East Lyme, Connecticut

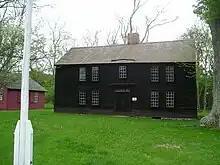
Thomas Lee House

The Thomas Lee House, built , is the oldest house in Connecticut that is still in its primitive state. This building is located in the southwestern section of East Lyme, adjacent to Rocky Neck State Park, at the intersection of Connecticut Route 156 and Giants Neck Road. Co-located on this site is the one-room Little Boston Schoolhouse, which was relocated to its current location from across Route 156. The town features six homes from 1699 or earlier, and the Old Stone Church Burial Ground from 1719 located off Society and Riverview roads.